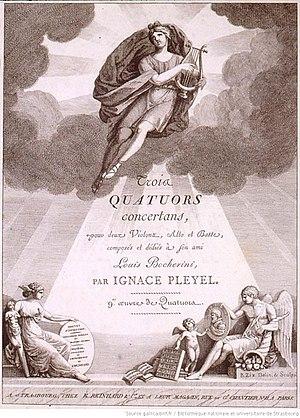
Frontispice des Trois quatuors concertans... par Ignace Pleyel
Luigi Boccherini, né le 19 février 1743 à Lucques et mort le 28 mai 1805 à Madrid, est un compositeur et violoncelliste italien de la période classique. Avec Joseph Haydn et Wolfgang Amadeus Mozart, il est considéré comme l'un des plus importants compositeurs de musique de chambre pour cordes de la seconde moitié du XVIIIᵉ siècle.